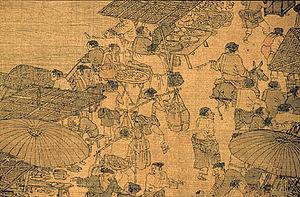
La dynastie Song est une dynastie qui a régné en Chine entre 960 et 1279. Elle a succédé à la période des Cinq Dynasties et des Dix Royaumes et a été suivie par la dynastie Yuan. Il s'agit du premier gouvernement au monde à émettre des billets de banque. Cette dynastie a également vu la première désignation du vrai Nord à l'aide d'une boussole.
L'économie de la Chine sous la dynastie Song est marquée par une expansion commerciale, une prospérité financière, une ouverture commerciale croissante et une révolution dans la productivité agricole. La croissance des finances privées stimule le développement du marché à l'échelle nationale qui relie les provinces côtières à l'intérieur. L'économie Song donne naissance à une énorme explosion démographique, issue de l'augmentation de la culture agricole au cours des Xᵉ et XIᵉ siècles qui a doublé la population totale de la Chine, qui atteint 100 millions d'individus.